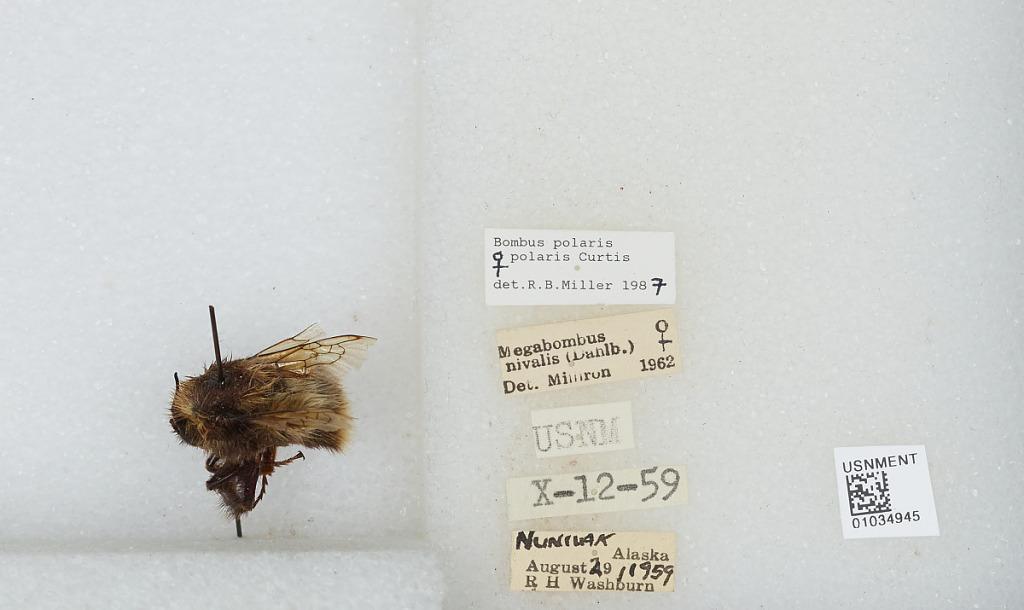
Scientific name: Bombus (Alpinobombus) polaris Curtis
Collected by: R. Washburn
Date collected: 1959-8-29
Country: United States
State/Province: Alaska
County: Bethel
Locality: Nunivak Island
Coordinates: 60.095, -166.211
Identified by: Milliron